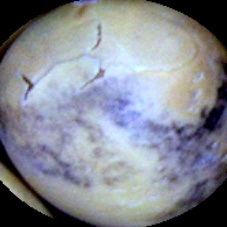
Label: Broken